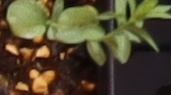
Label: Flax